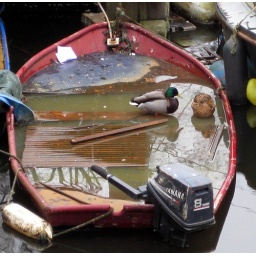
cold ducks in a sinking boat